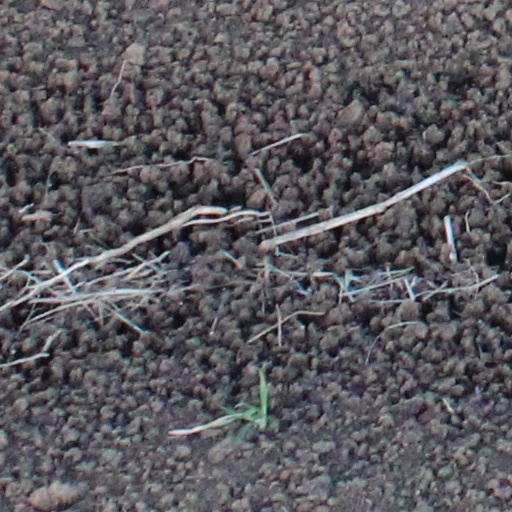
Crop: wheat